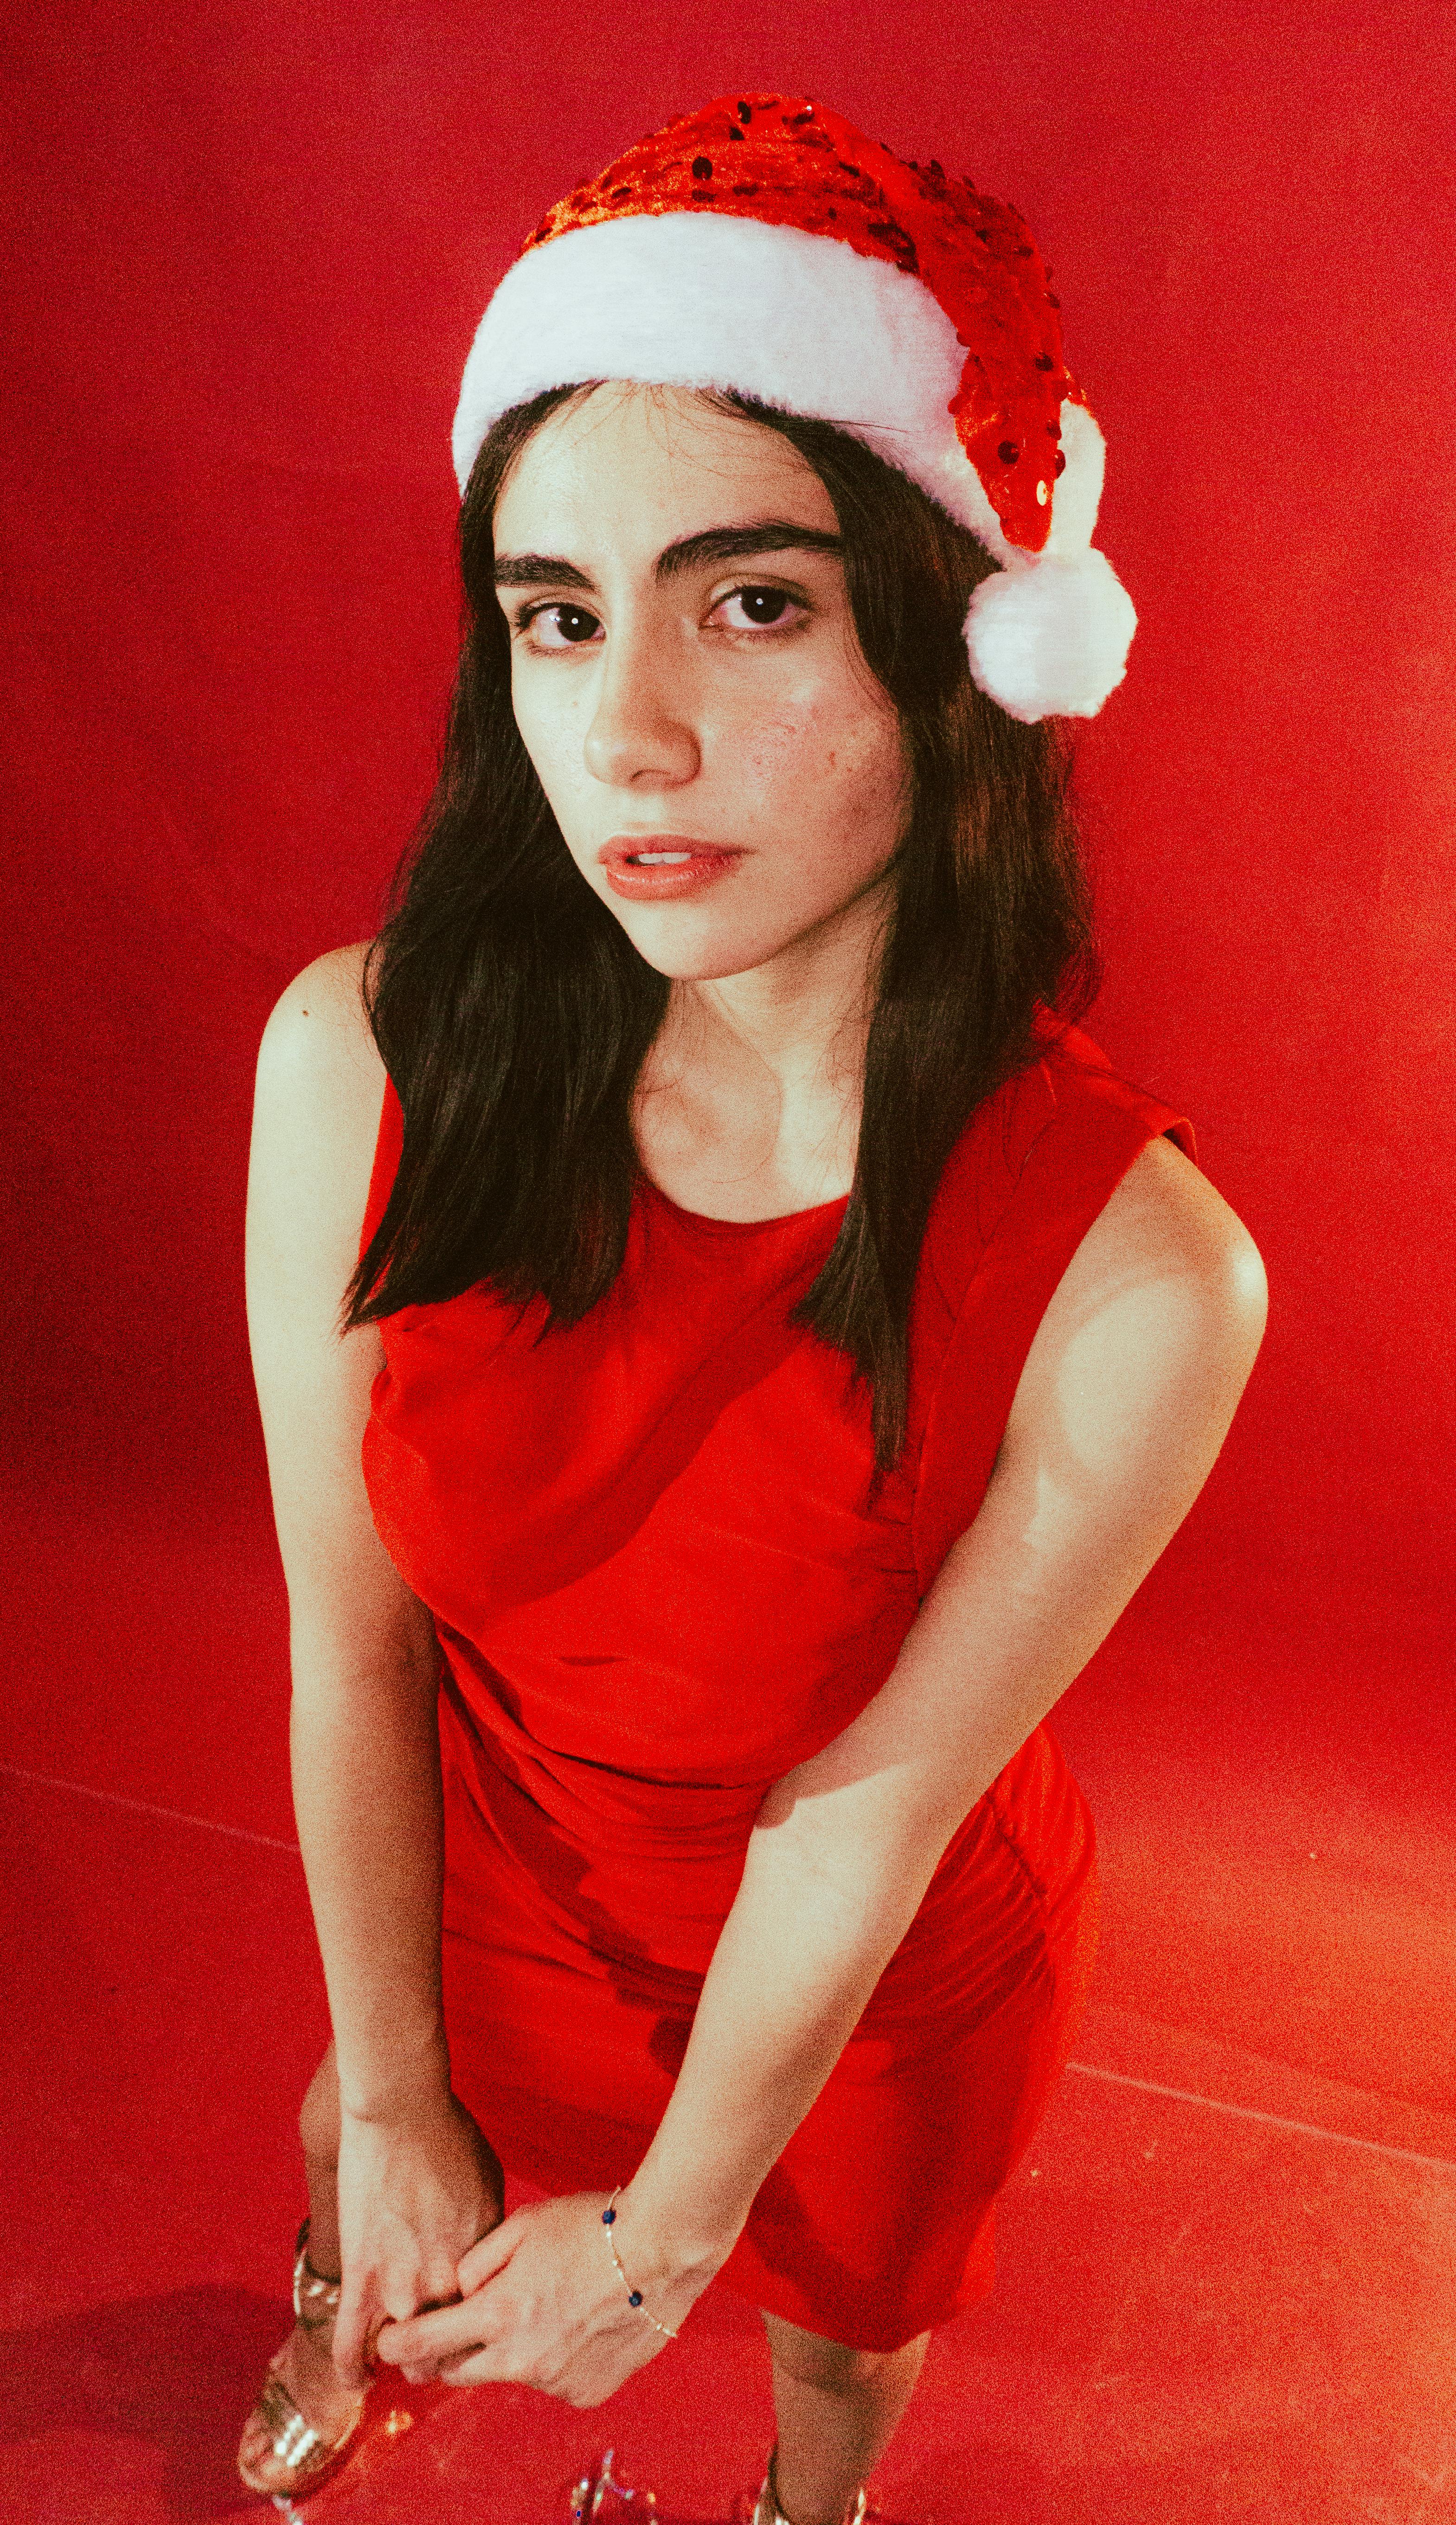
woman, red, fashion, christmas day, long hair, model, photo shoot, day dress, fashion model, christmas eve, holiday, One piece garment